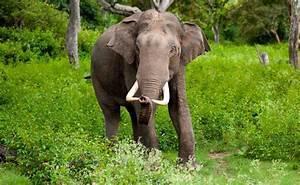
elephant